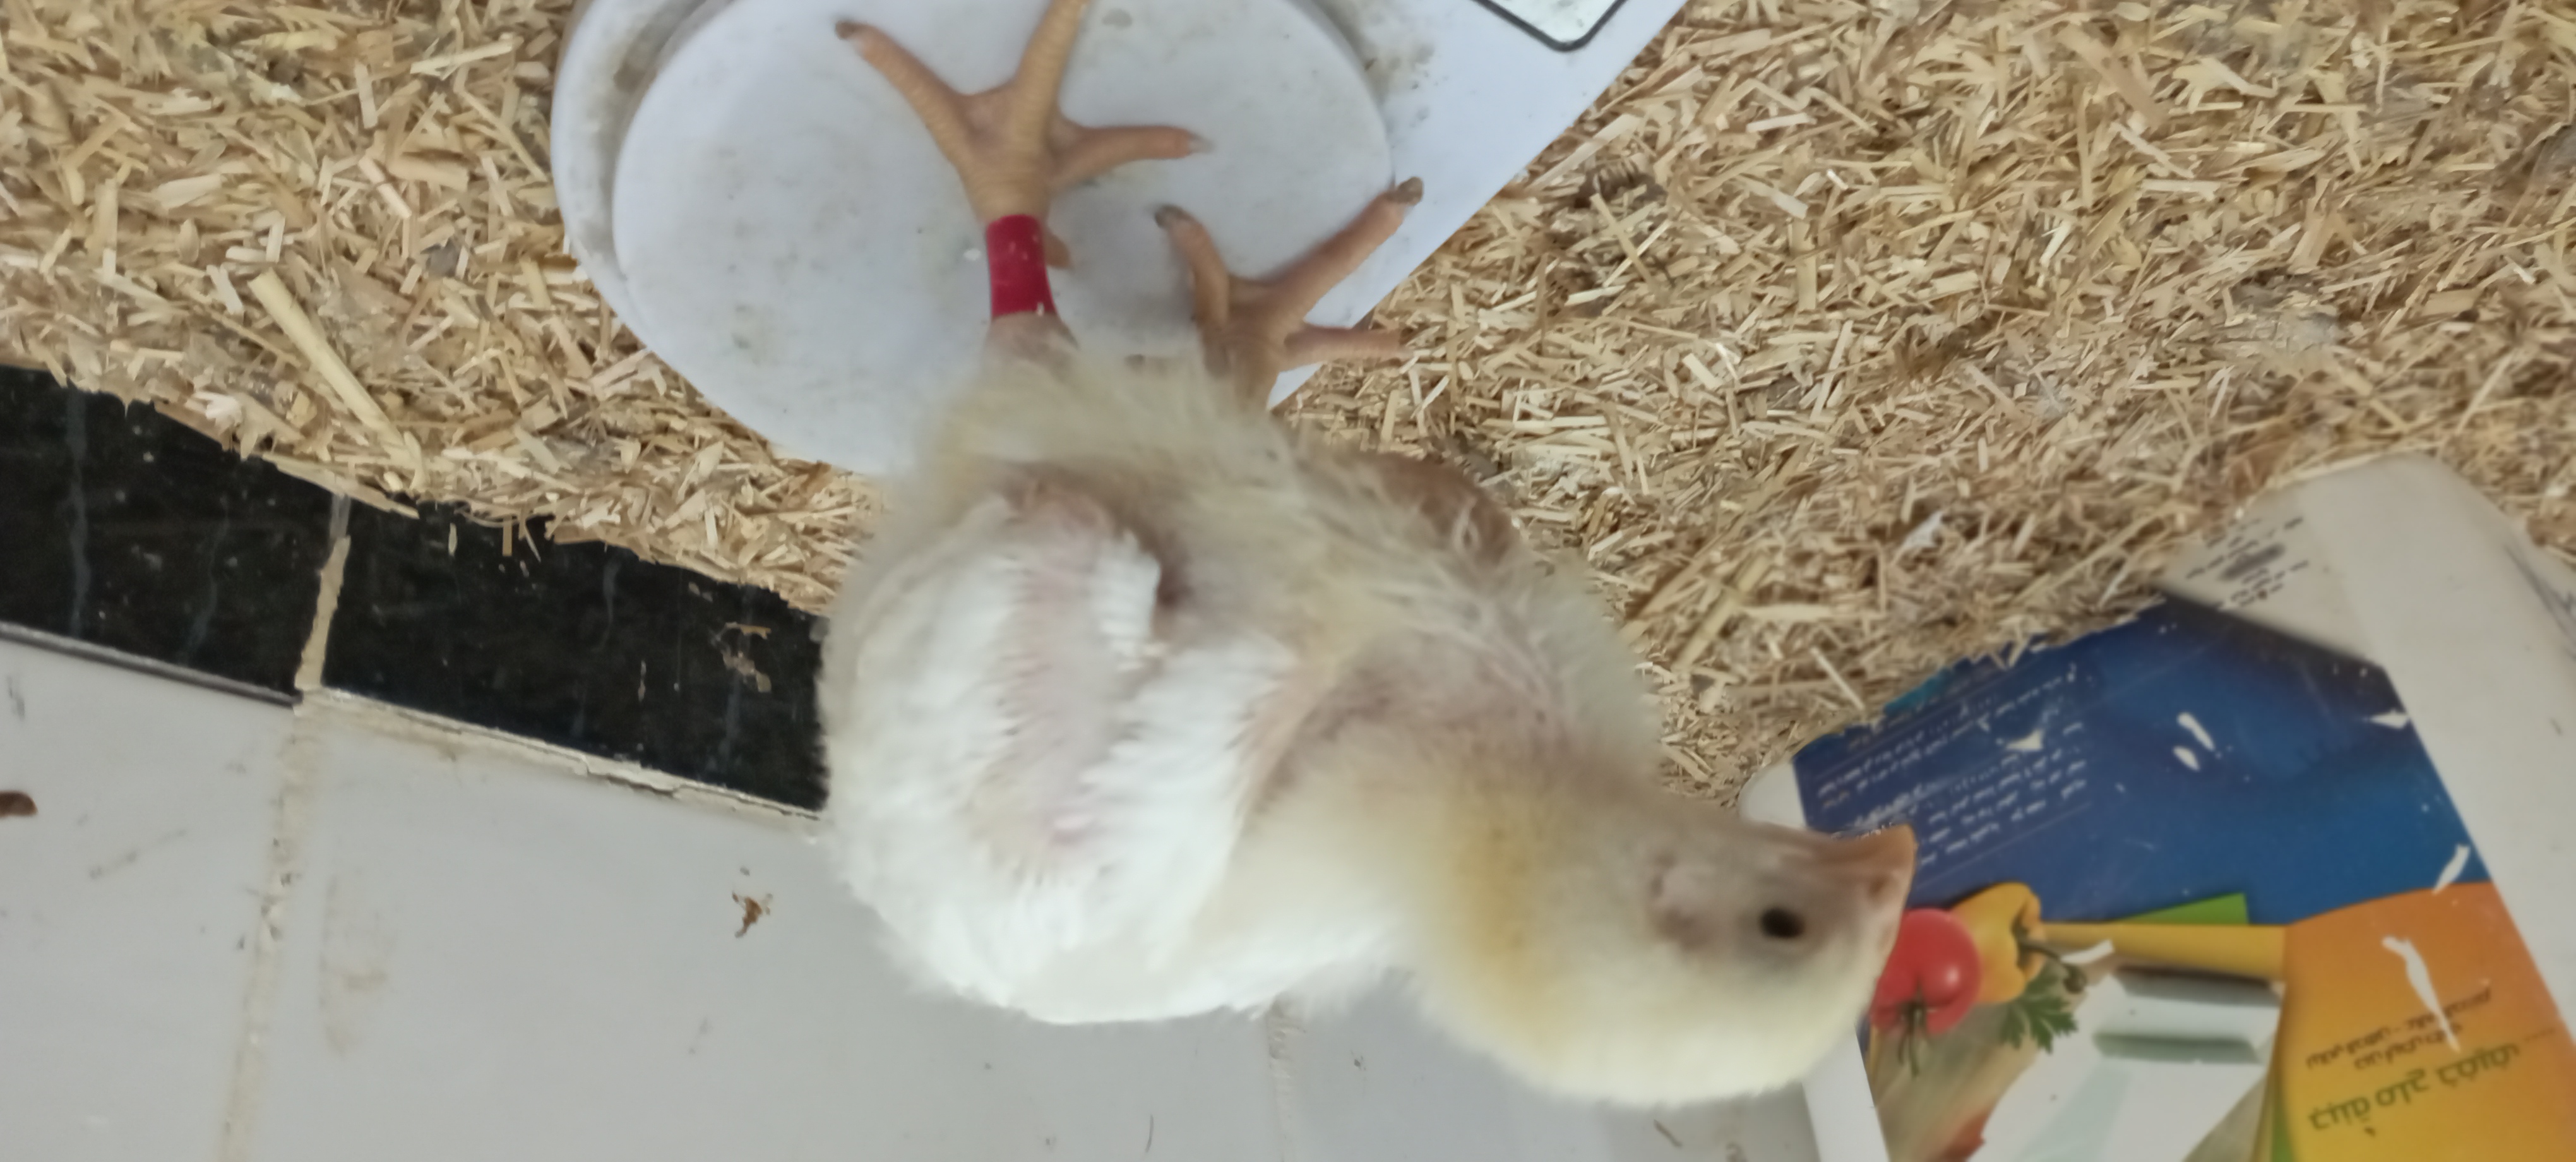
Weight: 537 g